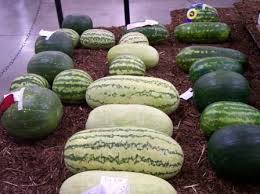
Label: Watermelon